Television in Germany

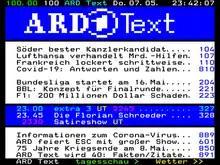
May 2020 teletext page 100 of German public broadcaster ARD

In 1948 the British occupation forces allowed NWDR to broadcast television programmes for the British zone. Other regional networks also started to launch television in their own areas. Meanwhile, the GDR was launching its own television service, Deutscher Fernsehfunk (DFF), based on the Soviet model.